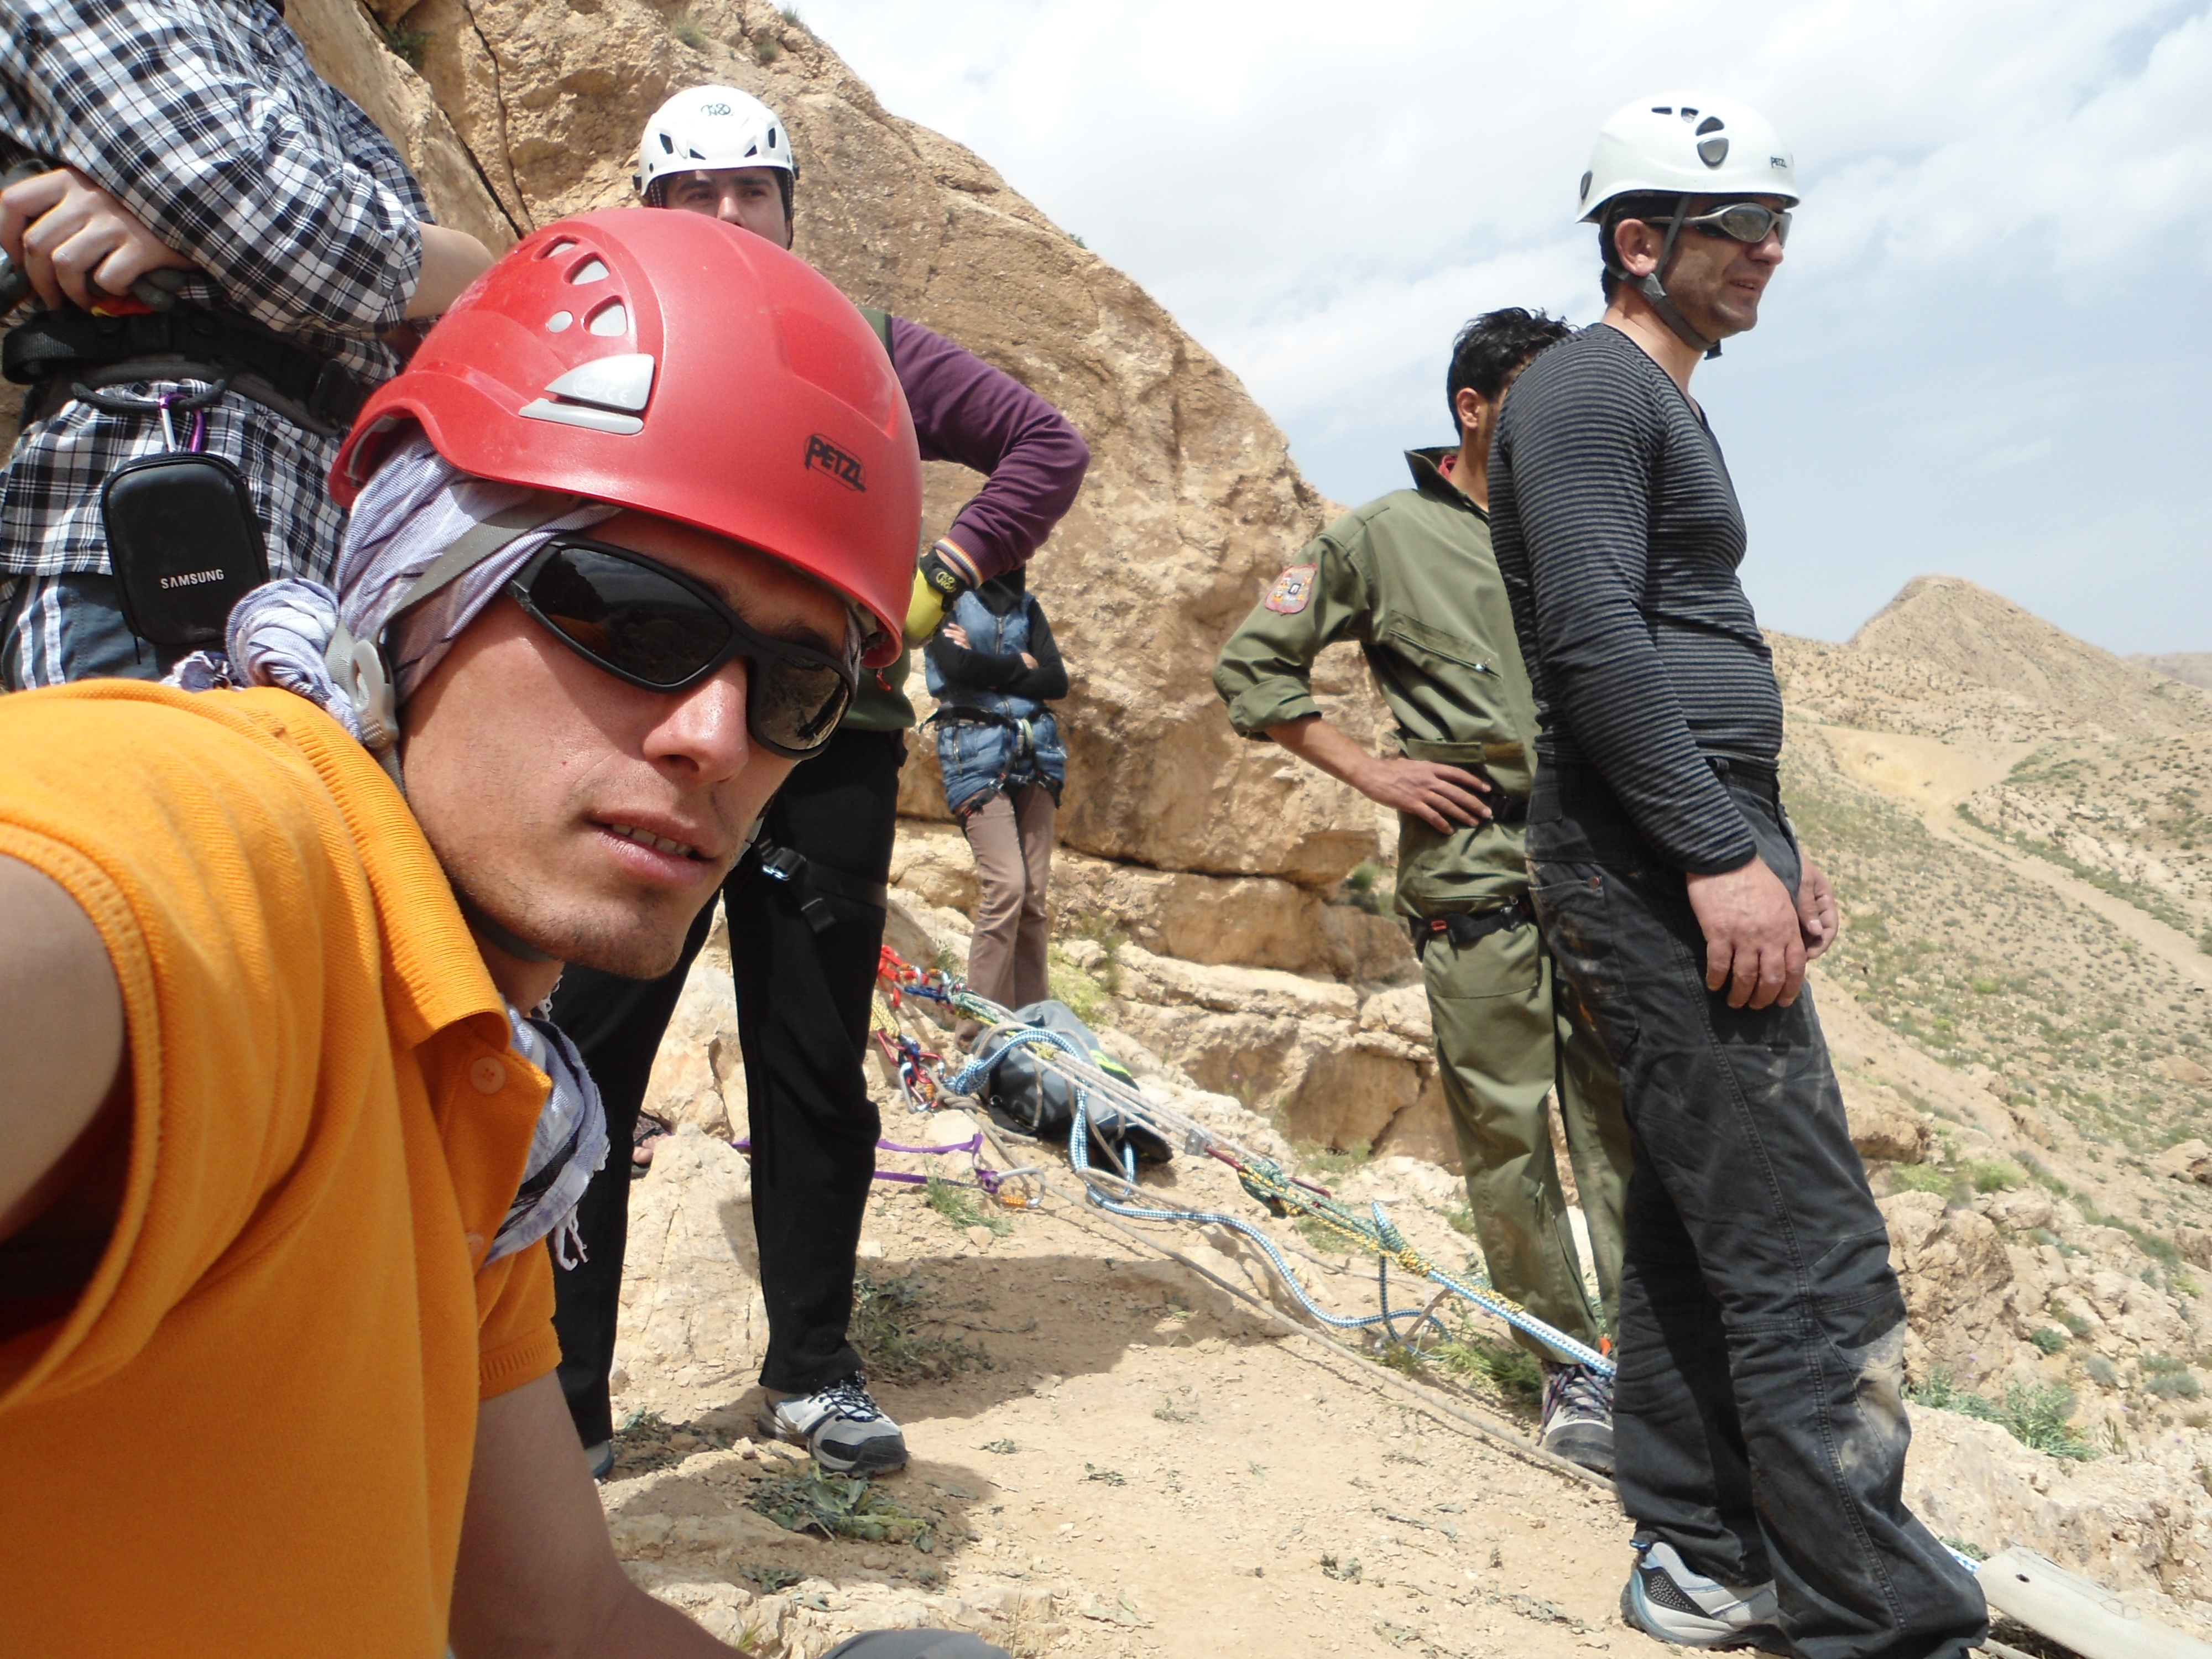
people, sport, adventure, lifestyle, geology, climbers, iran, active, persons, miner, nishapur, mirabad